Caisse Centrale de la France Libre

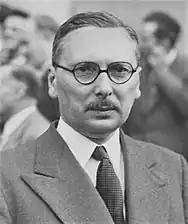
René Pleven (1901-1993) was the founding chairman of the Caisse Centrale de la France Libre

The Caisse Centrale de la France Libre (CCFL) was a bank of issue established by Free France in London in 1941, serving French Equatorial Africa and Cameroon following their "de facto" secession from Vichy France. It soon evolved into a specialized note-issuing and development bank for French overseas territories and was renamed the Caisse Centrale de la France d'Outre-Mer (CCFOM) in early 1944, then the Caisse Centrale de Coopération Économique (CCCE) in 1958.